Bombus semenoviellus

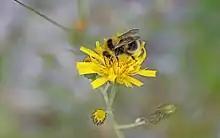
"Bombus semenoviellus", Bayerischer Wald, Freyung-Grafenau, Bayern, Germany, July 2021

The species has been invading towards west in recent years. The westernmost location so far is in Lower Saxony; from here eastwards to Tuva, east of this only one report from Panfilov et al. 1961 from Sakha / Yakutia; northwards to southern Norway (first discovered here in 2013 in Hvaler; no evidence from Sweden), in Finland to the Arctic Circle, in Russia to Karelia, Arkhangelsk, Komi and Perm; south to Bavaria, Northern Austria, Slovakia, Ukraine and Orenburg. In Germany, the first record for Central Europe was made in Schleswig-Holstein in 1998 (van der Smissen & Rasmont 2000), in the following years the species was also reported from Brandenburg, Saxony, Thuringia, Saxony-Anhalt, Bavaria, Mecklenburg-Western Pomerania and Lower Saxony. In Austria, a find from 2009 from the Waldviertel in Lower Austria is known to date (Streinzer, 2010).